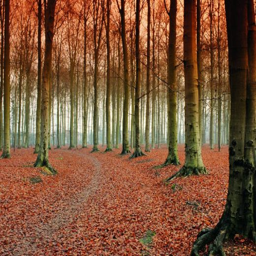
country in autumn : must - do 's your guide